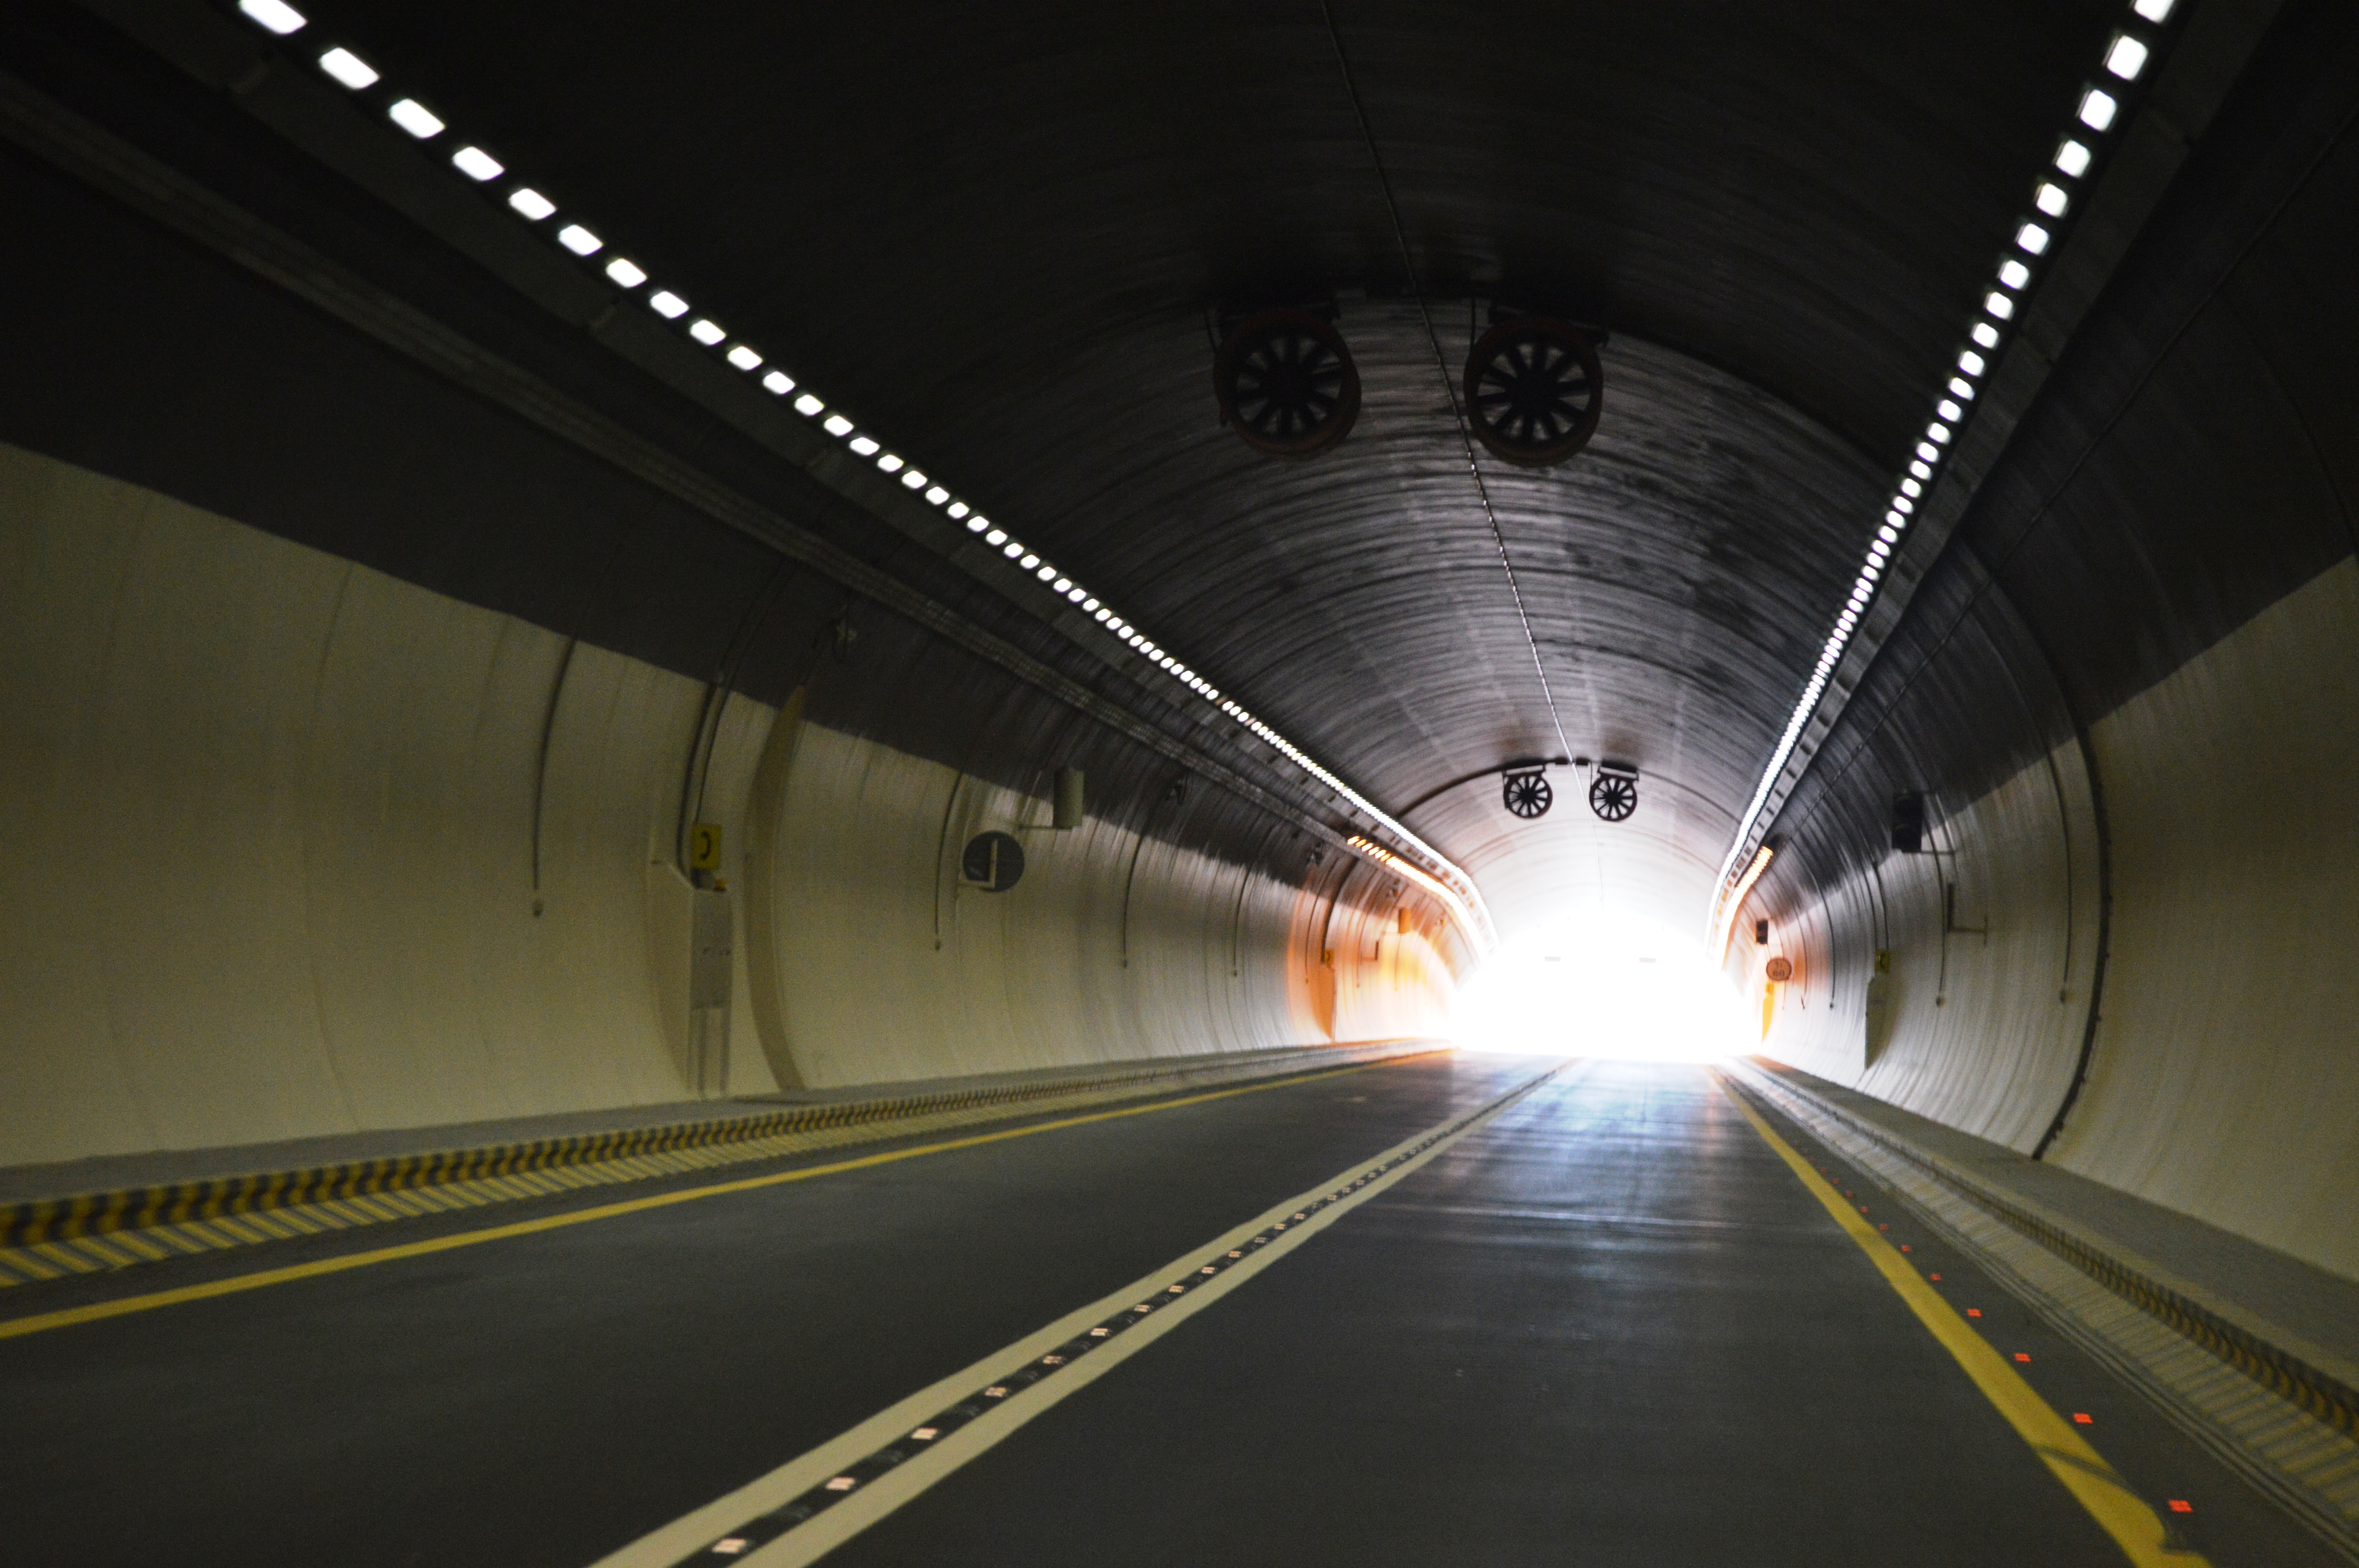
light, tunnel, subway, transport, darkness, public transport, infrastructure, symmetry